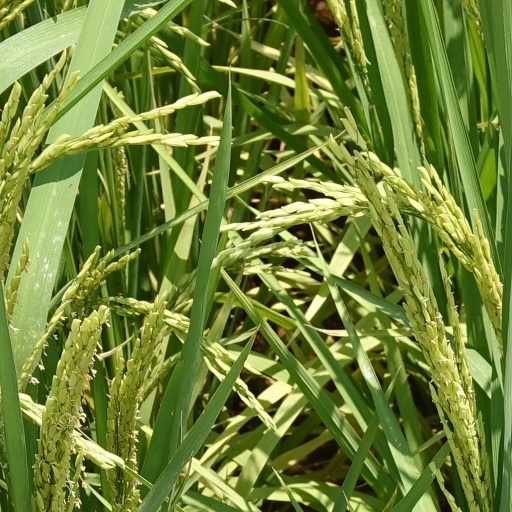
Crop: rice